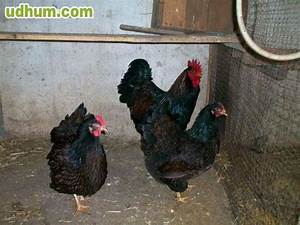
Label: chicken